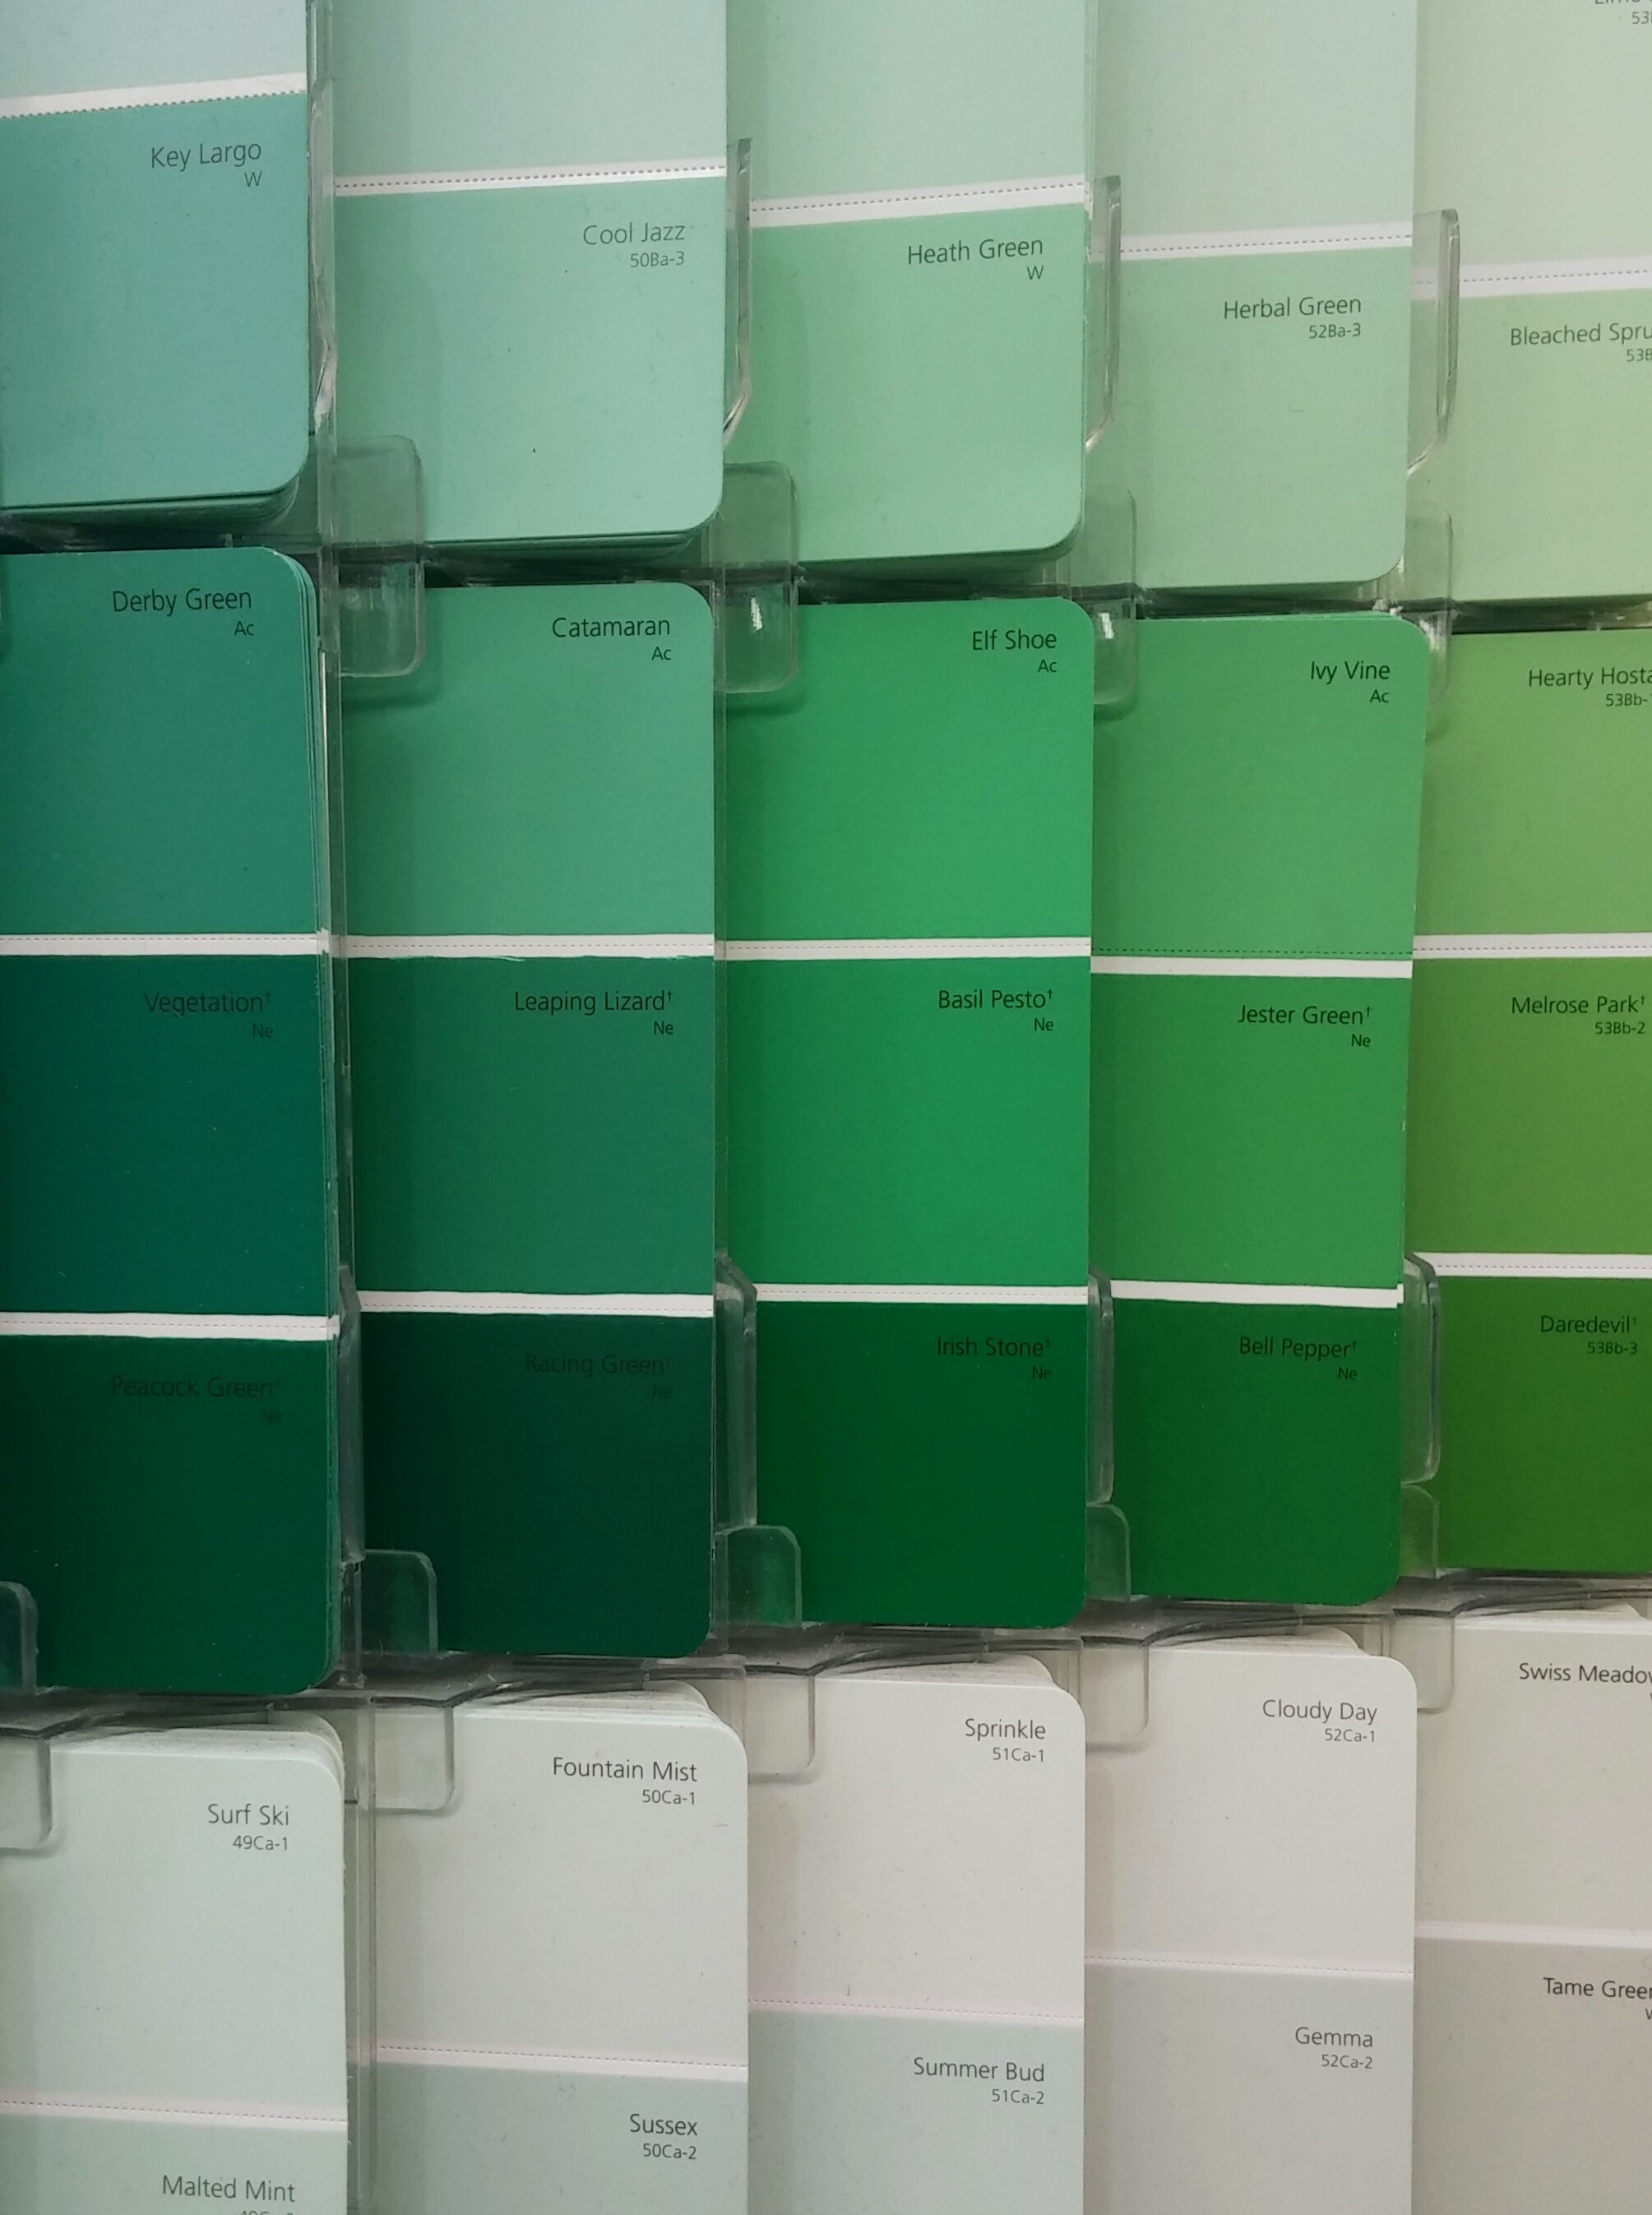
green, paint, shelf, furniture, decor, interior design, product, colours, hues, greens, choices, flooring, interior decor, swatches